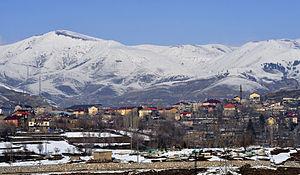
Bitlis est une ville de Turquie, préfecture de la province du même nom. Peuplée majoritairement de Kurdes, la population s'établit à 65 169 habitants en 2000, en incluant les villages alentour.